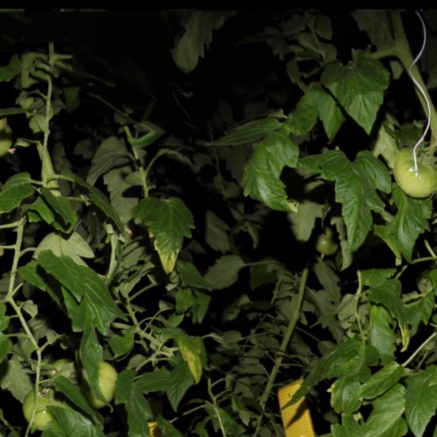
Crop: tomato